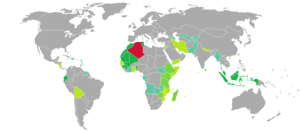
Le passeport algérien est un document de voyage international délivré aux ressortissants algériens, et qui peut aussi servir de preuve de la nationalité algérienne. Il est délivré exclusivement par l'État algérien et ses représentations à l'étranger. Sa durée de validité est de dix ans depuis mars 2014.